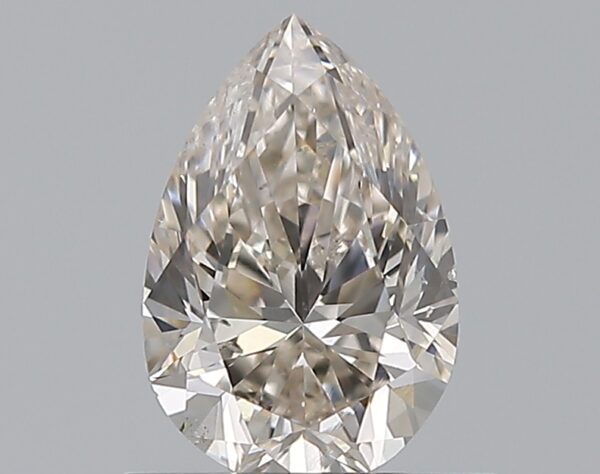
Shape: pear
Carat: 0.71
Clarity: SI1
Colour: J
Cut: VG
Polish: EX
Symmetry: VG
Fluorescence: N
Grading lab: GIA
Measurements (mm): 7.26 x 4.86 x 3.15